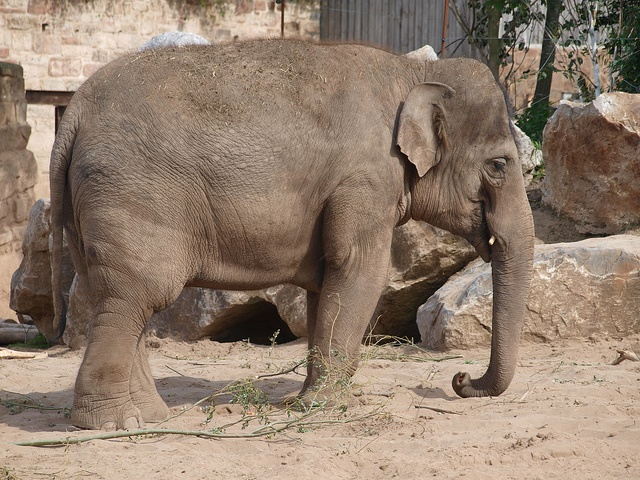
The young elephant is standing near a pile of elephants.
A small elephant standing up against a stone wall.
An elephant standing around in the dirt.
A big elephant that is standing there quietly in the pen.
An elephant in an enclosure eying the camera.